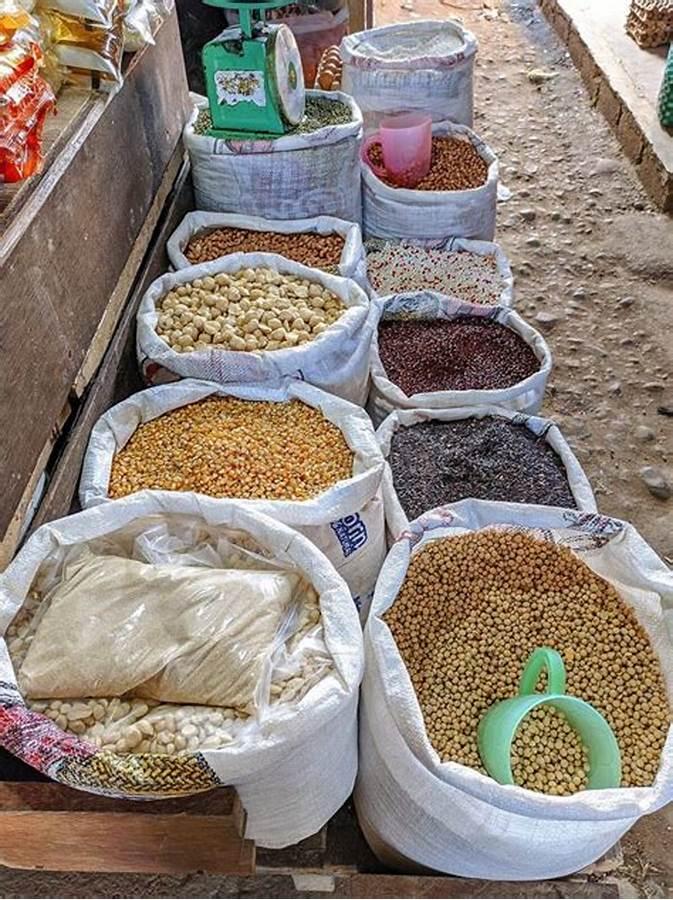
Mifuko yenye rangi nyeupe ikiwa na mazao ya aina tofautitofauti ya chakula kama vile: maharage, mahindi, kunde na ulezi ambavyo vimewekwa nje ya duka na vinauzwa kwa watu kwa ajili ya chakula.